Justin Bijlow

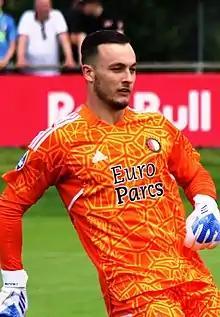
Bijlow in 2022 playing for Feyenoord against Red Bull Salzburg during a friendly match

On 18 August 2021, Feyenoord and Bijlow reached an agreement to extent his contract with two years, to mid-2025. A day later, during a 5–0 win against Elfsborg in the UEFA Europa Conference League play-off round, Bijlow got sent off with a red card for the first time in his career. In March 2022, Bijlow was ruled out for the remainder of the season with a foot injury. However, he recovered in time to captain Feyenoord in the 2022 UEFA Europa Conference League final, which Feyenoord lost 1–0 to Roma in Tirana on 25 May 2022. Feyenoord finished in third place in the Eredivisie. At the start of the 2022–23 season, Bijlow refused the opportunity to wear the club's captain armband. In January 2023, Bijlow went viral after getting booked for throwing a ball onto the pitch to stop play and avoid potential goal threat from FC Twente during a 1–1 draw in the Eredivisie. At the start of February 2023, Bijlow suffered a wrist injury which ruled him out for ten weeks. He made his return on 13 April 2023, in a 1–0 win against Roma in the quarter-finals of the UEFA Europa League. Feyenoord got knocked out after extra time in the second leg a week later. On 14 May 2023, Bijlow kept a clean sheet as Feyenoord secured its sixteenth league title with a 3–0 win over Go Ahead Eagles.